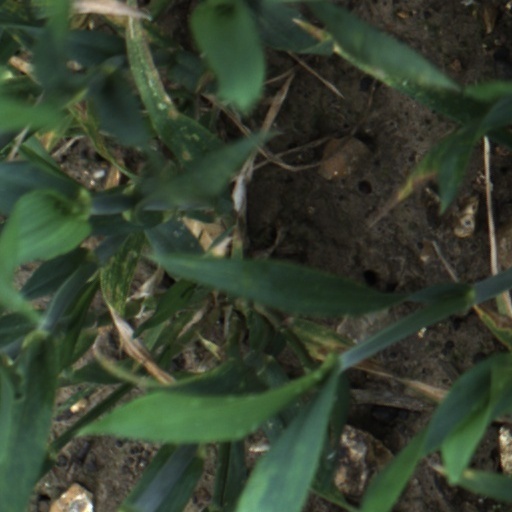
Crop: wheat